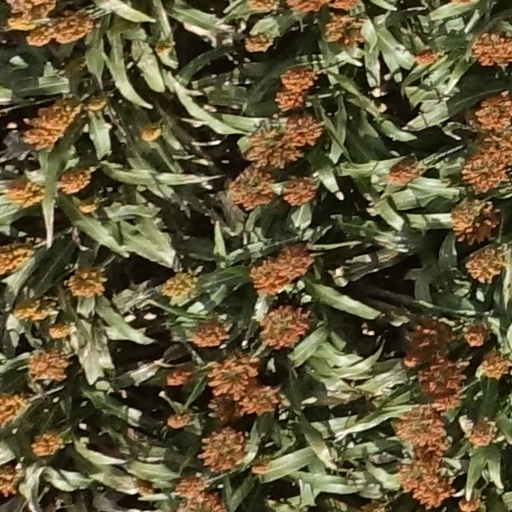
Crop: sorghum